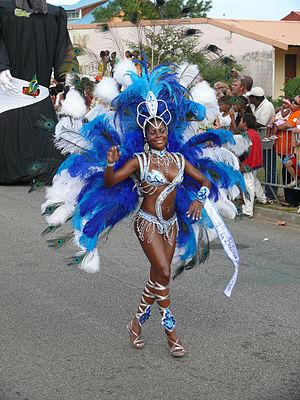
Carnaval à Kourou Danseuse en bleu
Le Carnaval de Guyane est l'un des évènements majeurs de Guyane. Il se déroule entre l'Épiphanie le premier dimanche de janvier, et le mercredi des Cendres en février ou mars.